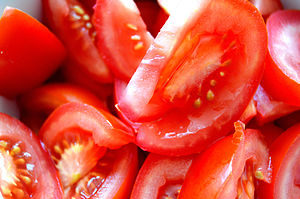
Umami
Tomater indeholder mange komponenter af umami-smagen
Umami er - sammen med surt, sødt, salt og bittert - en af de fem grundsmage, som menneskets smagssans kan registrere.